José Ortiz (jockey)

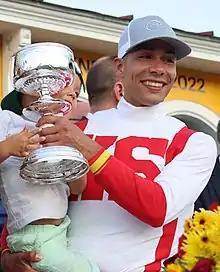
Ortiz after winning the 2022 Preakness Stakes

José L. Ortiz (born October 2, 1993) is a Puerto Rican jockey who has been a rider on the New York Thoroughbred horse racing circuit since 2012. In 2016, he was the leading jockey in North America by number of wins, including his first win at the Breeders' Cup. In 2017, he earned the Eclipse Award for Outstanding Jockey after he led the earnings list and won his first Triple Crown race, the 2017 Belmont Stakes. In 2019, he won the Kentucky Oaks. In 2022, he won the Preakness Stakes, his second Triple Crown race win.